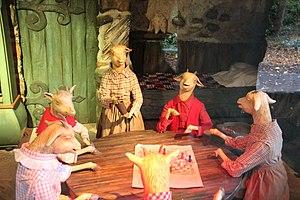
Représentation du conte Le loup et les sept chevreaux dans le Bois des contes à Efteling.
Efteling est un parc d'attractions et complexe de loisirs néerlandais situé à Kaatsheuvel, au Brabant-Septentrional.
Le Bois des contes est une attraction située dans une section boisée du parc d'attractions Efteling, aux Pays-Bas, basée sur l'univers des contes européens. Depuis 31 mai 1952, le parc met en scène dans cette zone forestière de six hectares différents contes par la construction de saynètes, de bâtiments ou d'installations inspirées directement des contes des frères Grimm, d'Andersen ou encore de Charles Perrault.